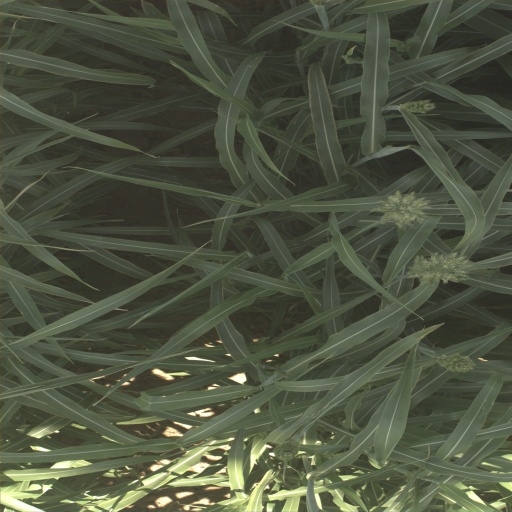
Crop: sorghum